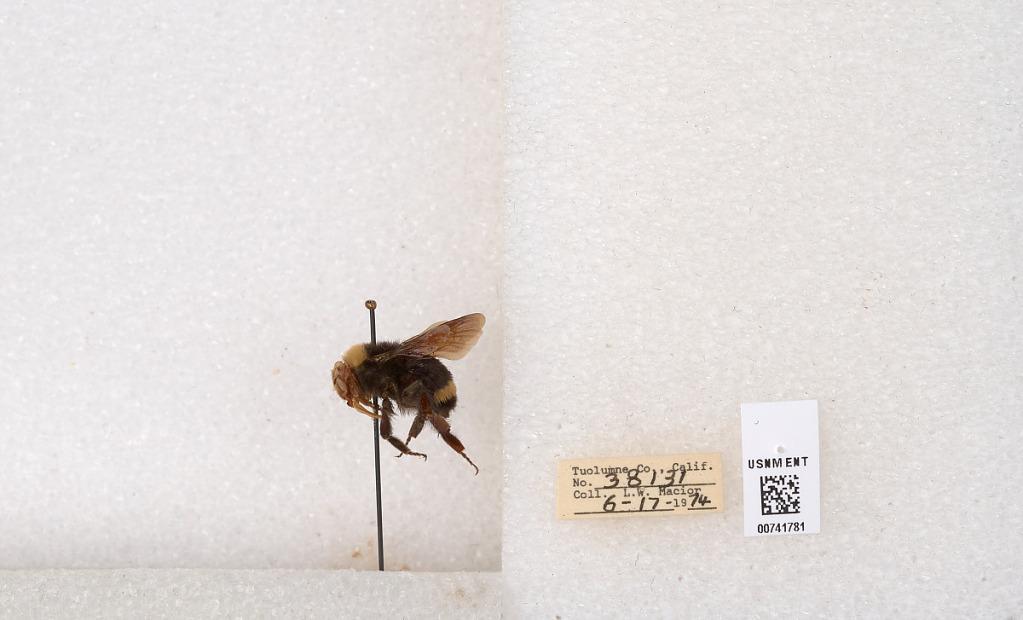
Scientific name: Bombus (Pyrobombus) vosnesenskii Radoszkowski
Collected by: L. Macior
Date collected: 1974-6-17
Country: United States
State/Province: California
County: Tuolumne
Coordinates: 37.9712, -120.228